Agostino Fantastici

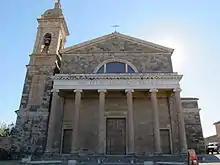
Facade of Duomo of Montalcino

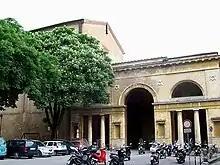
Chiesa di Sant'Agostino and Collegio Tolomei (right side)

He was born in Montalcino, but his father Bernardino was a teacher of arithmetic and perspective associated with the University of Siena. He also worked as a hydraulic engineer.